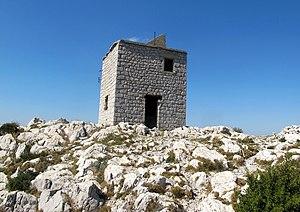
La tour des Opies, sur les rochers, au sommet du chaînon.
Les Opies sont le point culminant du massif des Alpilles à 496 mètres d'altitude, dans la partie orientale des Alpilles, sur le territoire de la commune d'Eyguières. Ce sommet doit son nom à la mauvaise transcription du nom provençal Aupiho du massif.